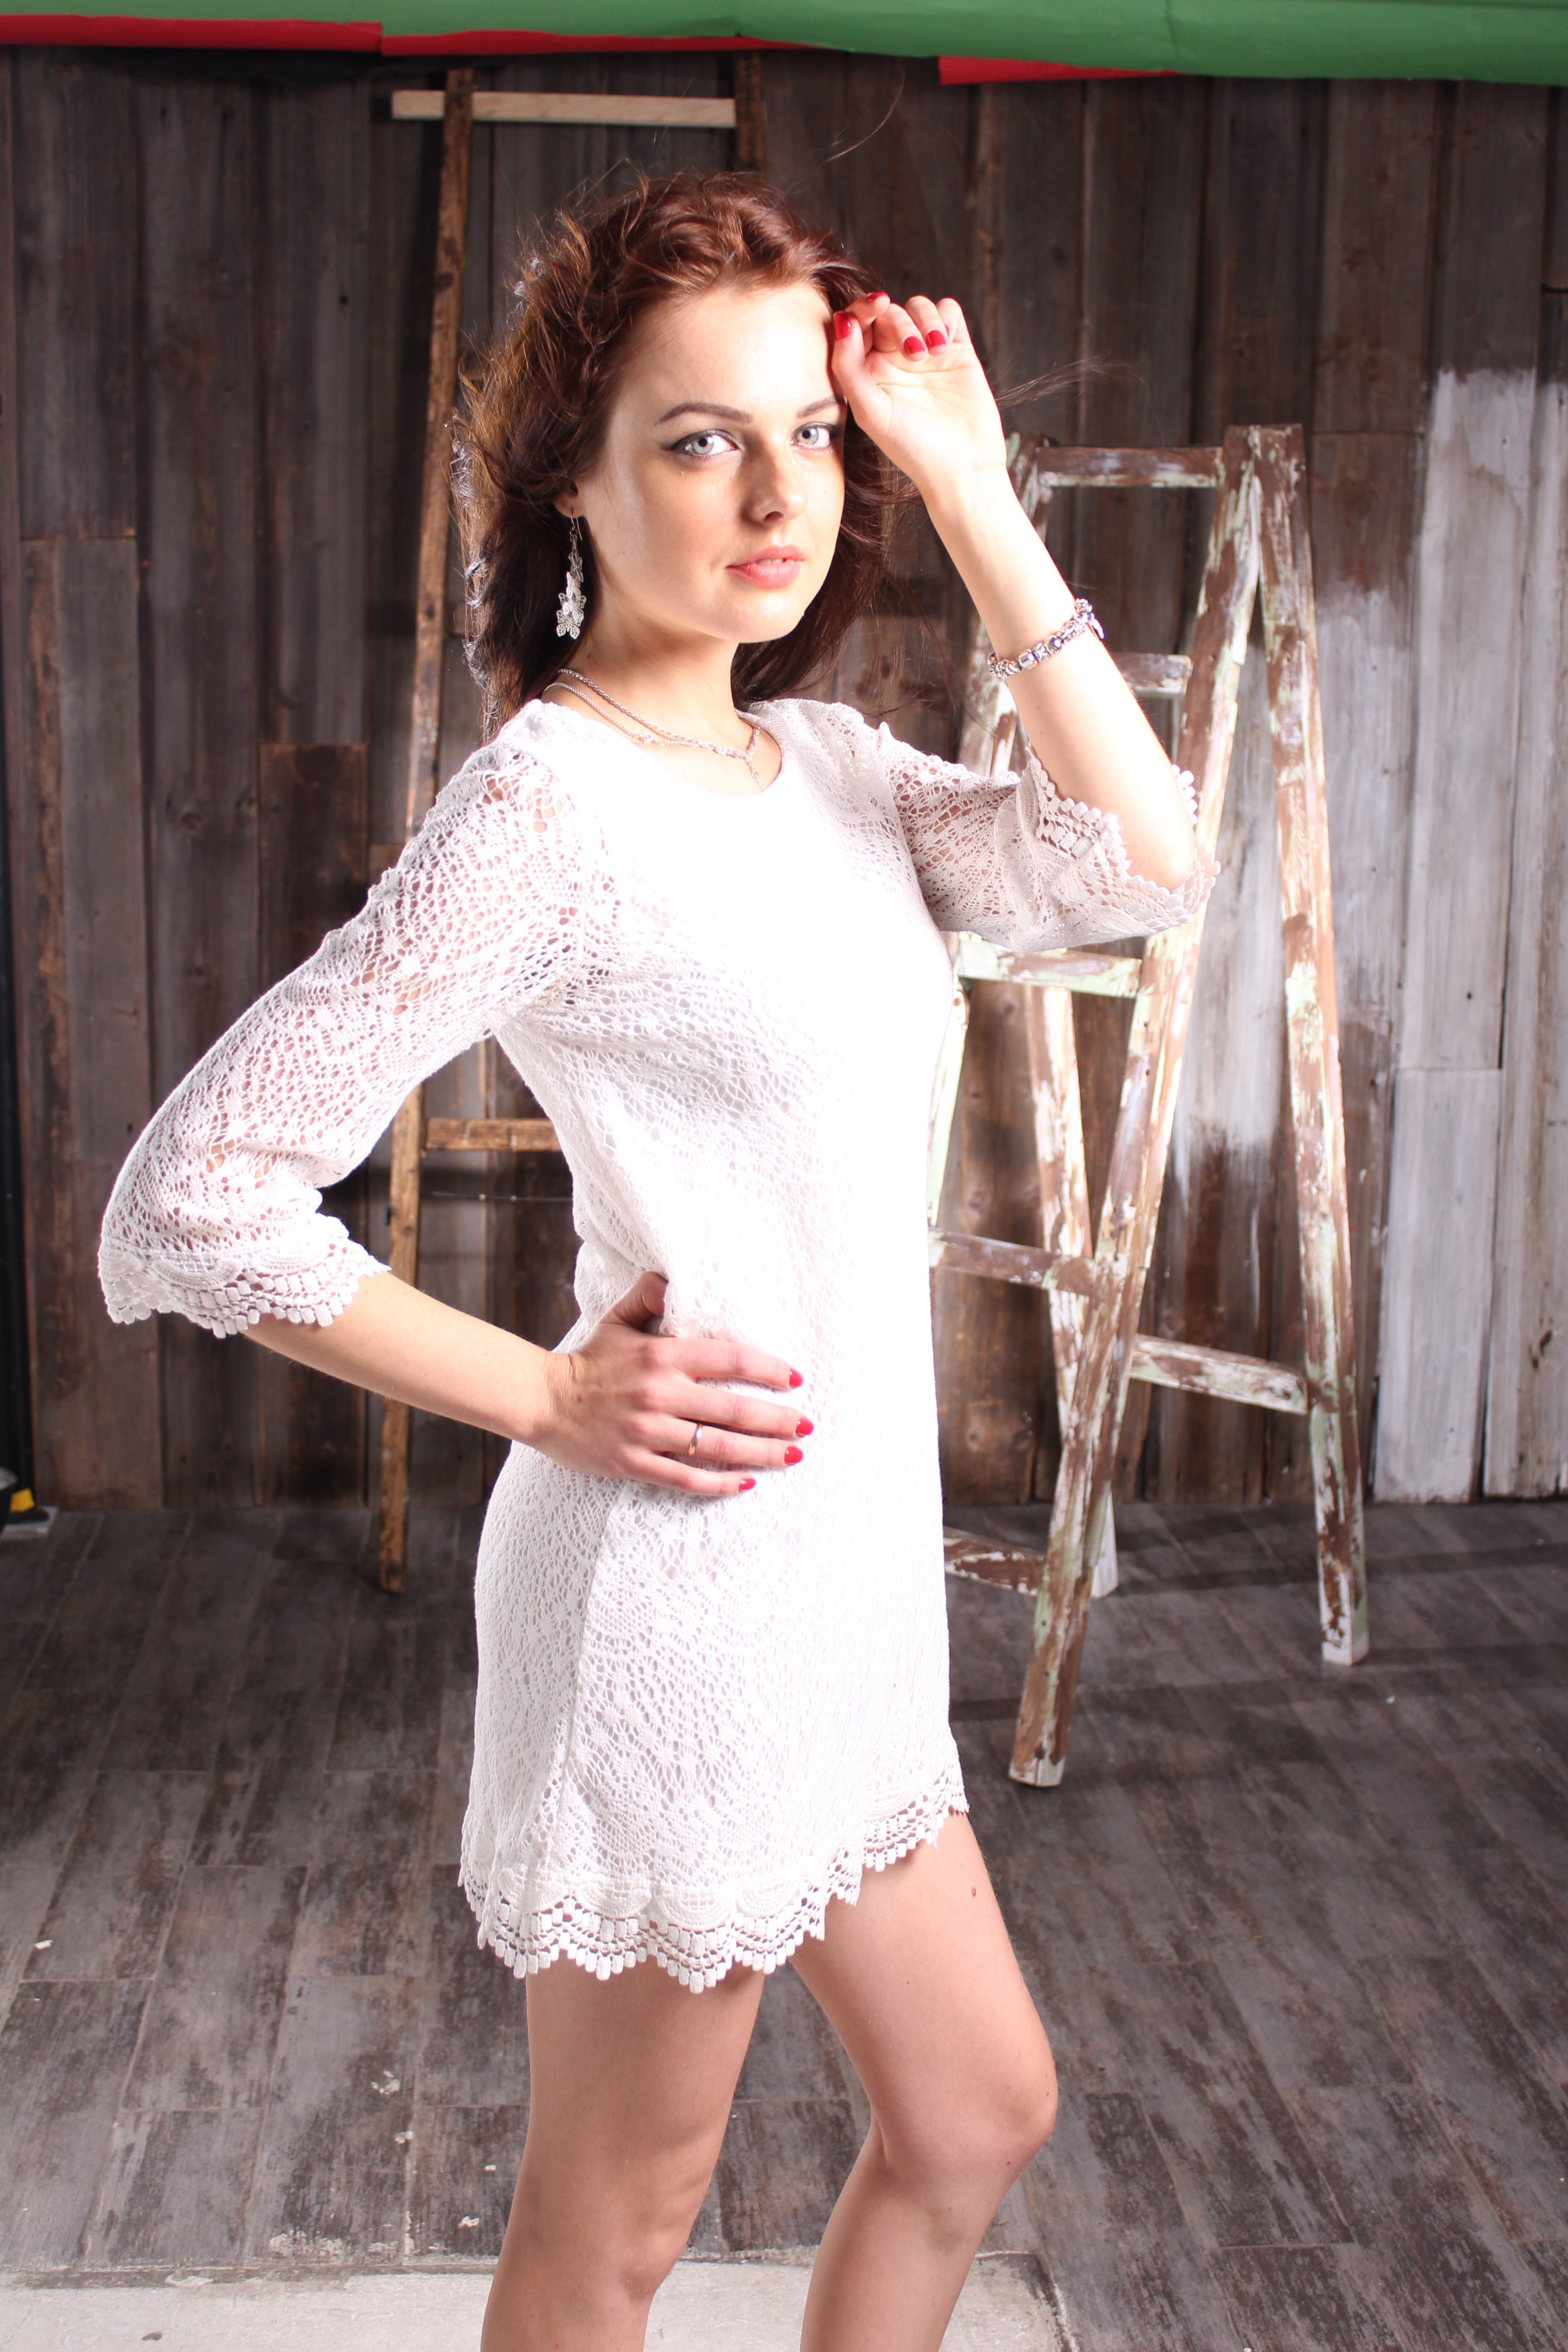
leg, model, spring, fashion, clothing, wedding dress, human body, dress, sexy, photoshoot, gown, beautiful girl, abdomen, photo shoot, supermodel, bridal clothing, cocktail dress